Oliver Twist (1962 TV serial)

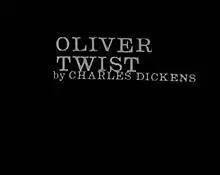
Opening title

Oliver Twist is a 1962 BBC TV adaptation of Charles Dickens' 1838 novel "Oliver Twist", serialised in 13 episodes. Due in part to its transmission at Sunday teatimes, the production proved to be controversial, with questions asked in Parliament and many viewer complaints over the brutal murder of Nancy by Bill Sikes in its eleventh episode. The serial has survived intact, and was released to DVD in 2017 by Simply Media.